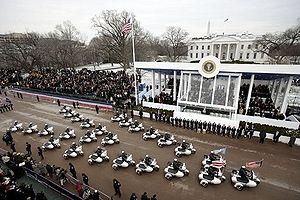
L'Inauguration Day est le jour aux États-Unis où le président élu prête serment et prend ses fonctions comme président des États-Unis, au mois de janvier. Le vice-président élu prête également serment et entre en fonction le même jour.